International Security Assistance Force

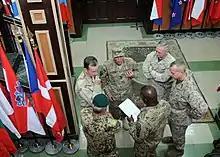
Kabul; Clockwise, Michael Mullen, David Petraeus, James Mattis, John Allen, Marvin L. Hill and German Army Gen. inside the ISAF headquarters in Kabul.

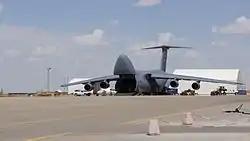
Camp Marmal in Mazar-i-Sharif, headquarters of Regional Command North.

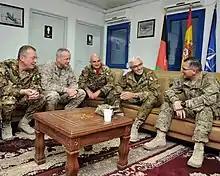
Meeting of Italian and U.S. commanders at Regional Command West headquarters in Herat.

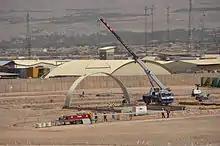
Tarin Kowt in Urozgan Province

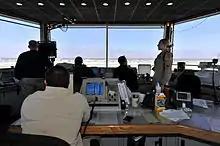
Inside the Air traffic control tower at Bagram Airfield in Parwan Province

The command of ISAF has rotated between officers of the participating nations. The first American took command in February 2007 and only Americans have commanded ISAF since that time.